Electrical wiring

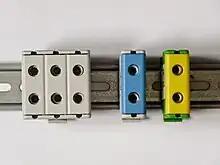
Terminal blocks for joining aluminium and copper conductors. The terminal blocks may be mounted on a DIN rail.

Aluminium wire was common in North American residential wiring from the late 1960s to mid-1970s due to the rising cost of copper. Because of its greater resistivity, aluminium wiring requires larger conductors than copper. For instance, instead of 14 AWG (American wire gauge) copper wire, aluminium wiring would need to be 12 AWG on a typical 15 ampere lighting circuit, though local building codes vary.